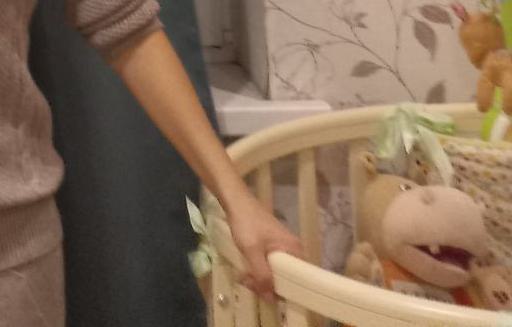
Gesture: no_gesture